Brad Gooch

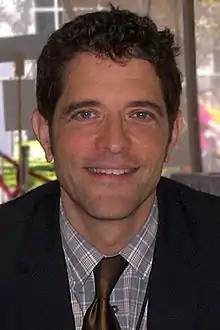
Brad Gooch at the 2009 Texas Book Festival.

Born and raised in Kingston, Pennsylvania, he graduated from Columbia University with a bachelor's degree in 1973 and a doctorate in 1986.